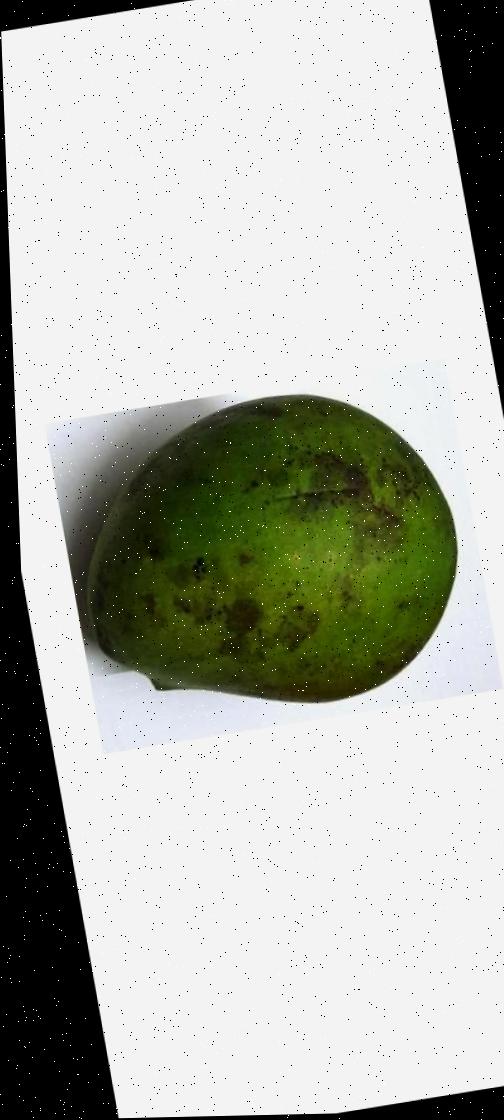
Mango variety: Harivanga